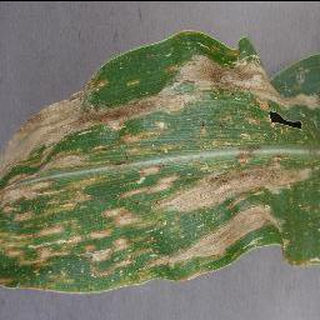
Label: corn_cercospora_leaf_spot